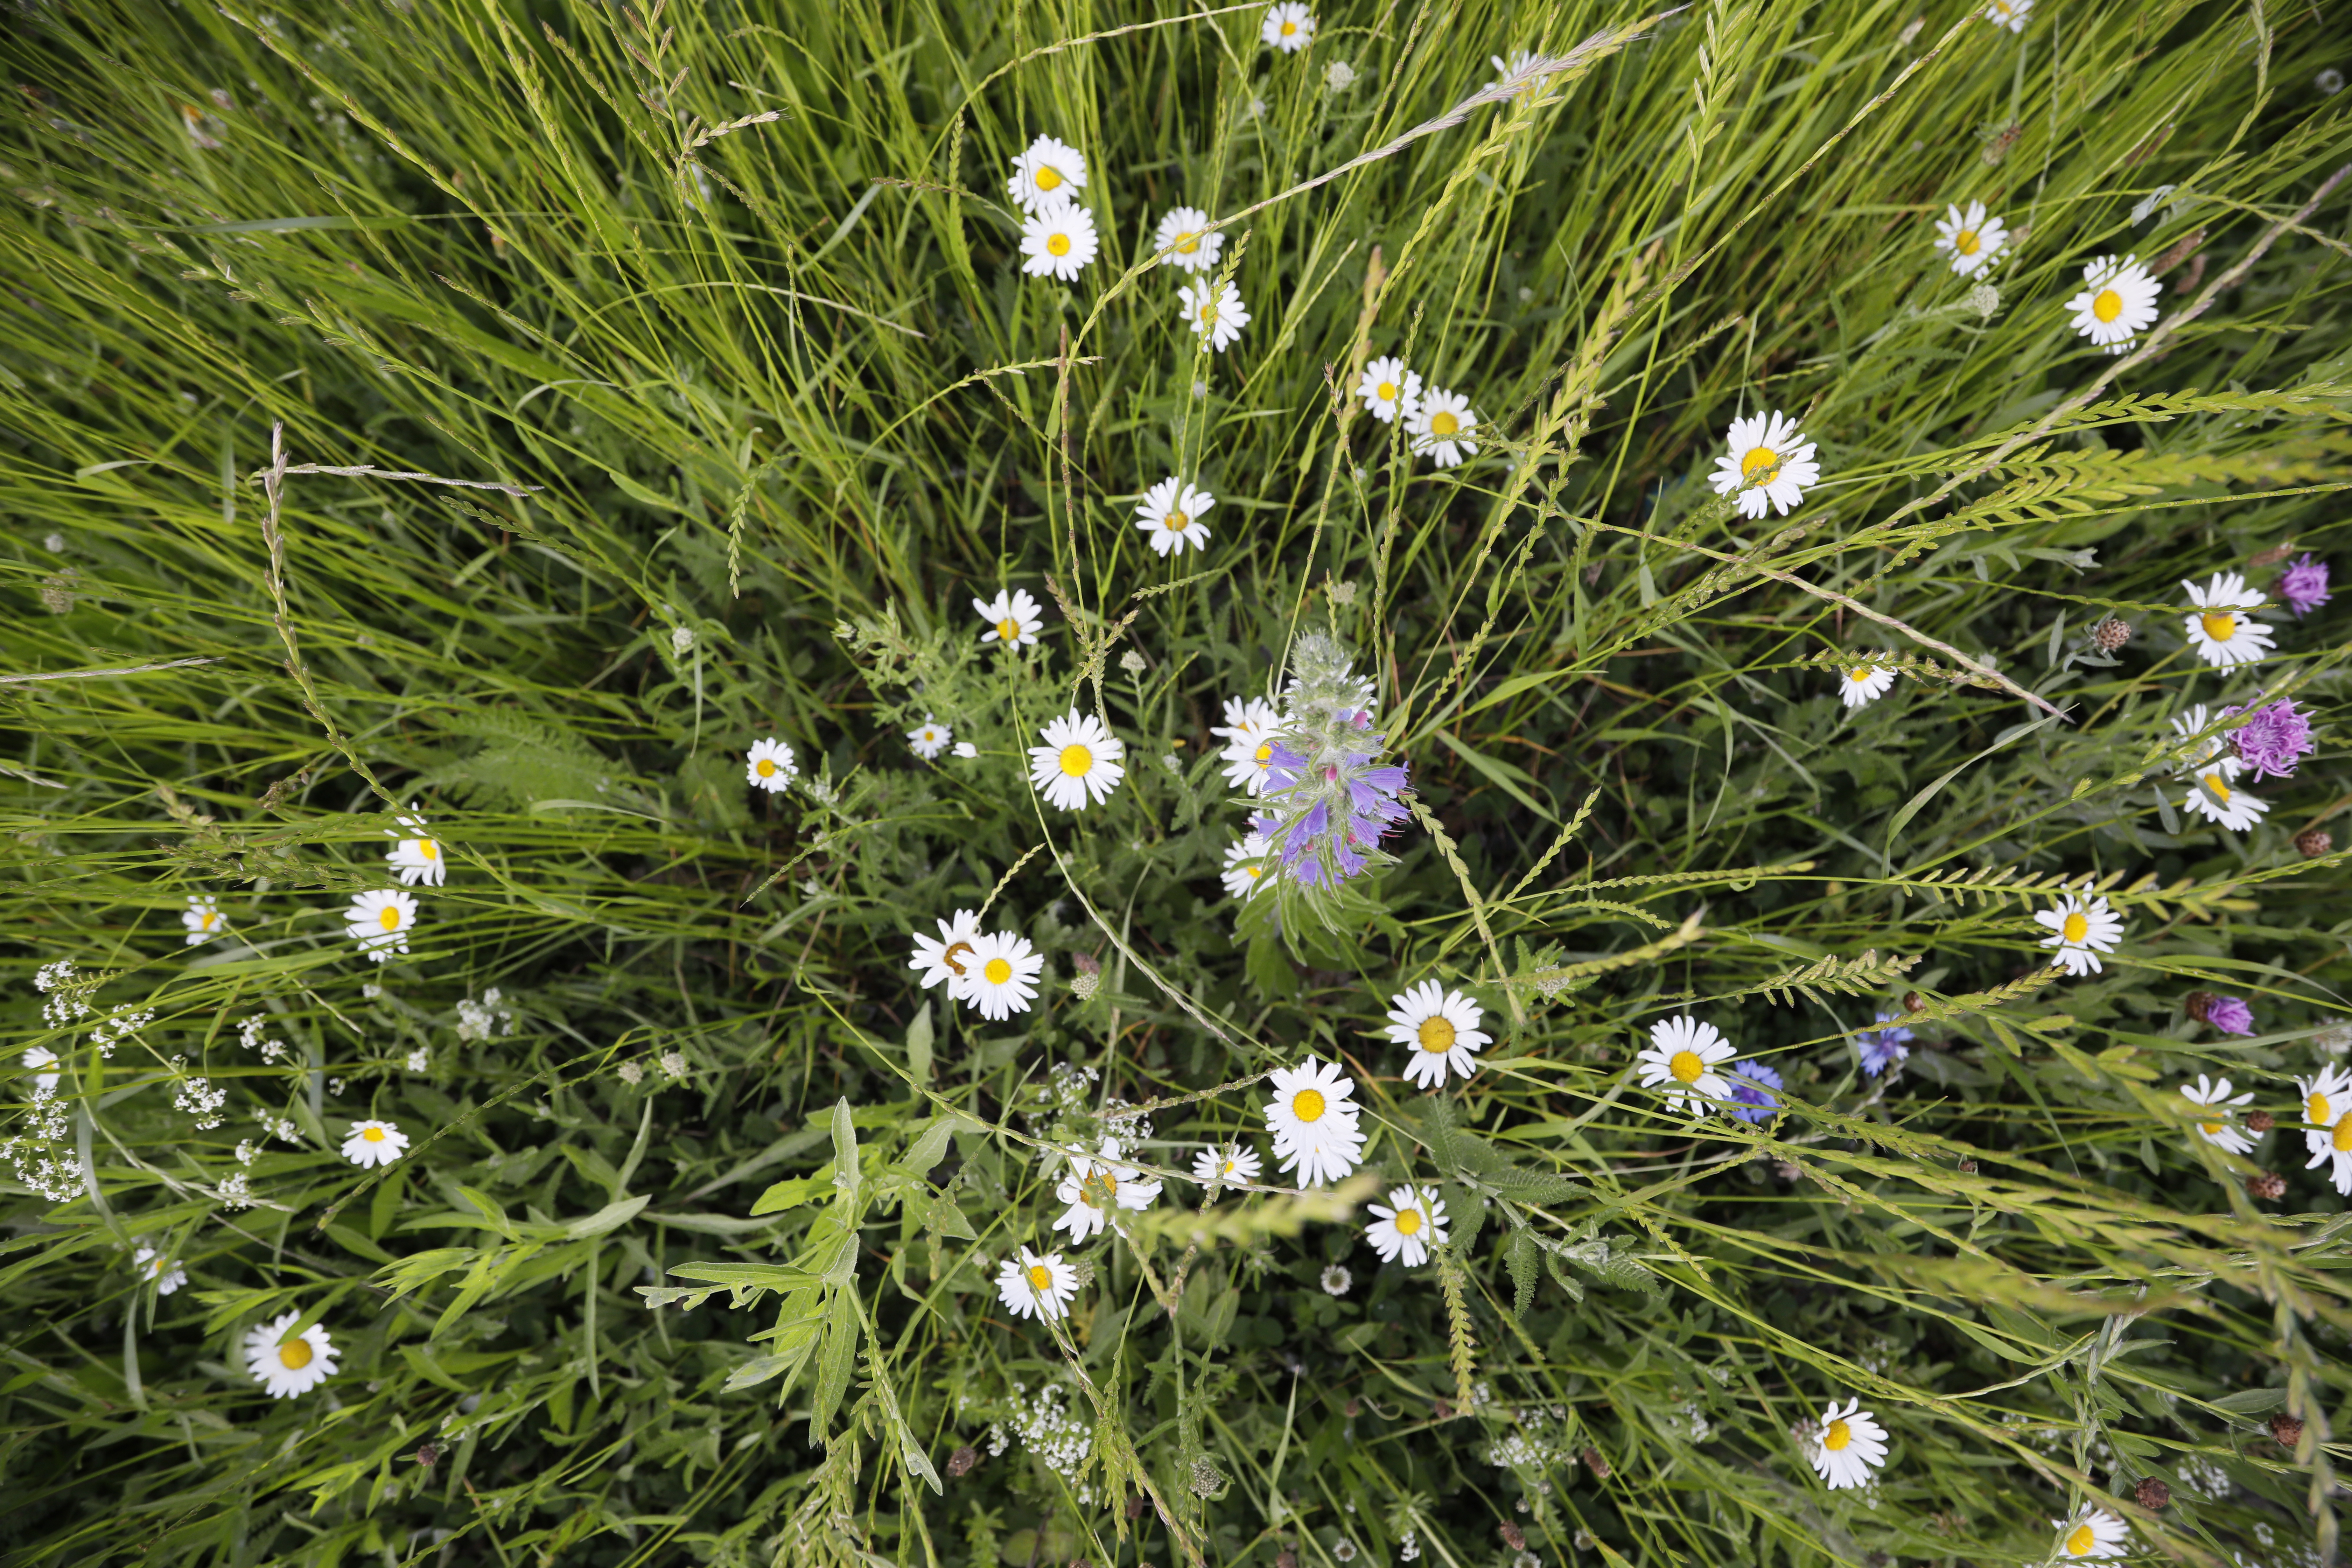
Plant species: Leucanthemum vulgare, Centaurea cyanus, Centaurea jacea, Echium vulgare